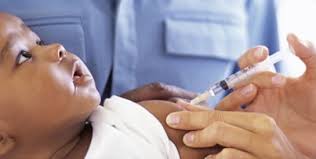
Nataal bii ab liir su ndaw la mi ngi tëdd di xool ay gëtam ubbi gémmiñ ga. Am na ku jàpp ci loxoom di la pikiir di ko pikiir.